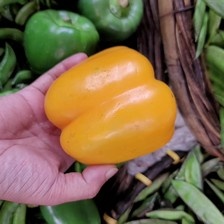
Label: capsicum